Matsuda Yuriko

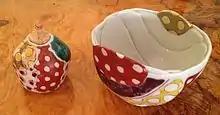
Matsuda Yuriko, "Tea Caddy and Tea Bowl", The Brooklyn Museum

Yuriko was born in a city in Hyōgo Prefecture called Ashiya, Japan. She received her B.A and graduate degree in ceramics at Kyoto City University of Arts. Her professor at the time was Kenkichi Tomimoto, who was a famous potter during post-war Japan.